Kublai Khan

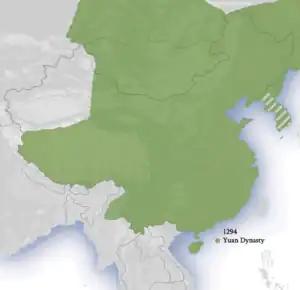
The Yuan dynasty of China,

In 1279–80, Kublai decreed death for those who performed slaughtering of cattle according to the legal codes of Islam (dhabihah) or Judaism (kashrut), which offended Mongolian custom. When Tekuder seized the throne of the Ilkhanate in 1282, attempting to make peace with the Mamluks, Abaqa's old Mongols under prince Arghun appealed to Kublai. After the assassination of Ahmad Fanakati and execution of his sons, Kublai confirmed Arghun's coronation and awarded his commander in chief Buqa the title of chancellor.